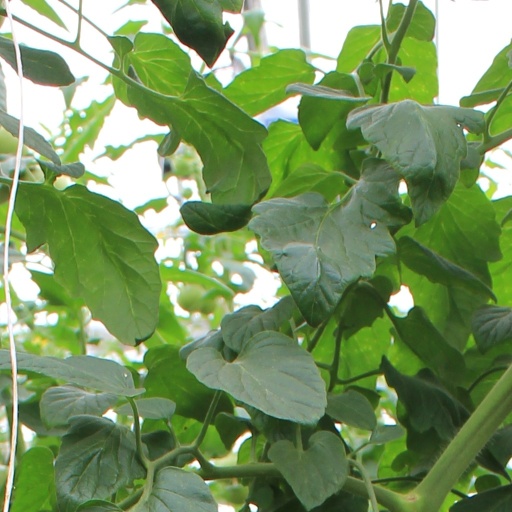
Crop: tomato